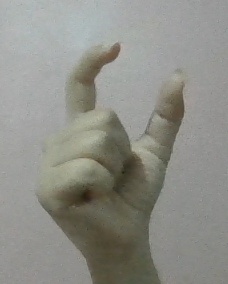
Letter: nun